Stéphane Rousseau

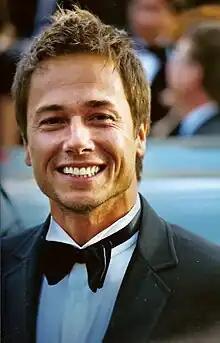
Rousseau at the 2003 Cannes Film Festival

Stéphane Rousseau (born September 17, 1966) is a Canadian actor and comedian. He starred in the Academy Award-winning film "The Barbarian Invasions". He has also been in "Asterix at the Olympic Games" (2008). His latest movies is the French comedy "Fatal", a "Zoolander"-type spoof of the music industry focusing on the character Fatal Bazooka created by Michaël Youn.